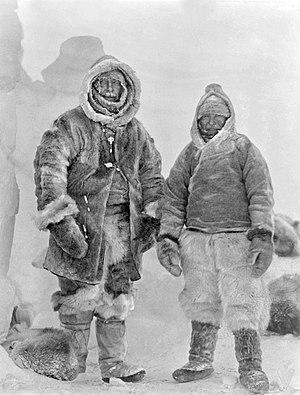
Photo de l'expédition allemande au Groenland avec hivernage en 1930 - Alfred Wegener (à gauche) et Rasmus Villumsen (Inuit) à la station «